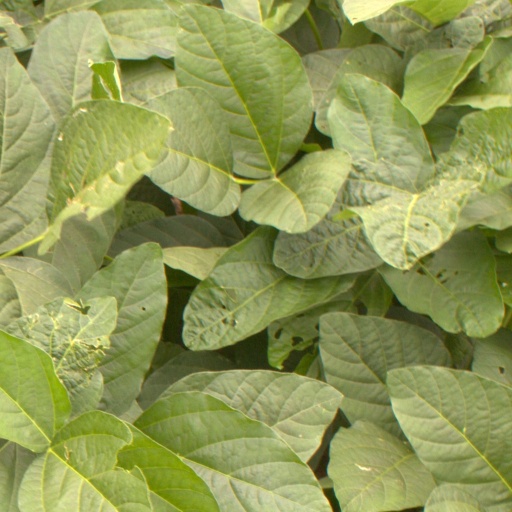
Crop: soybean